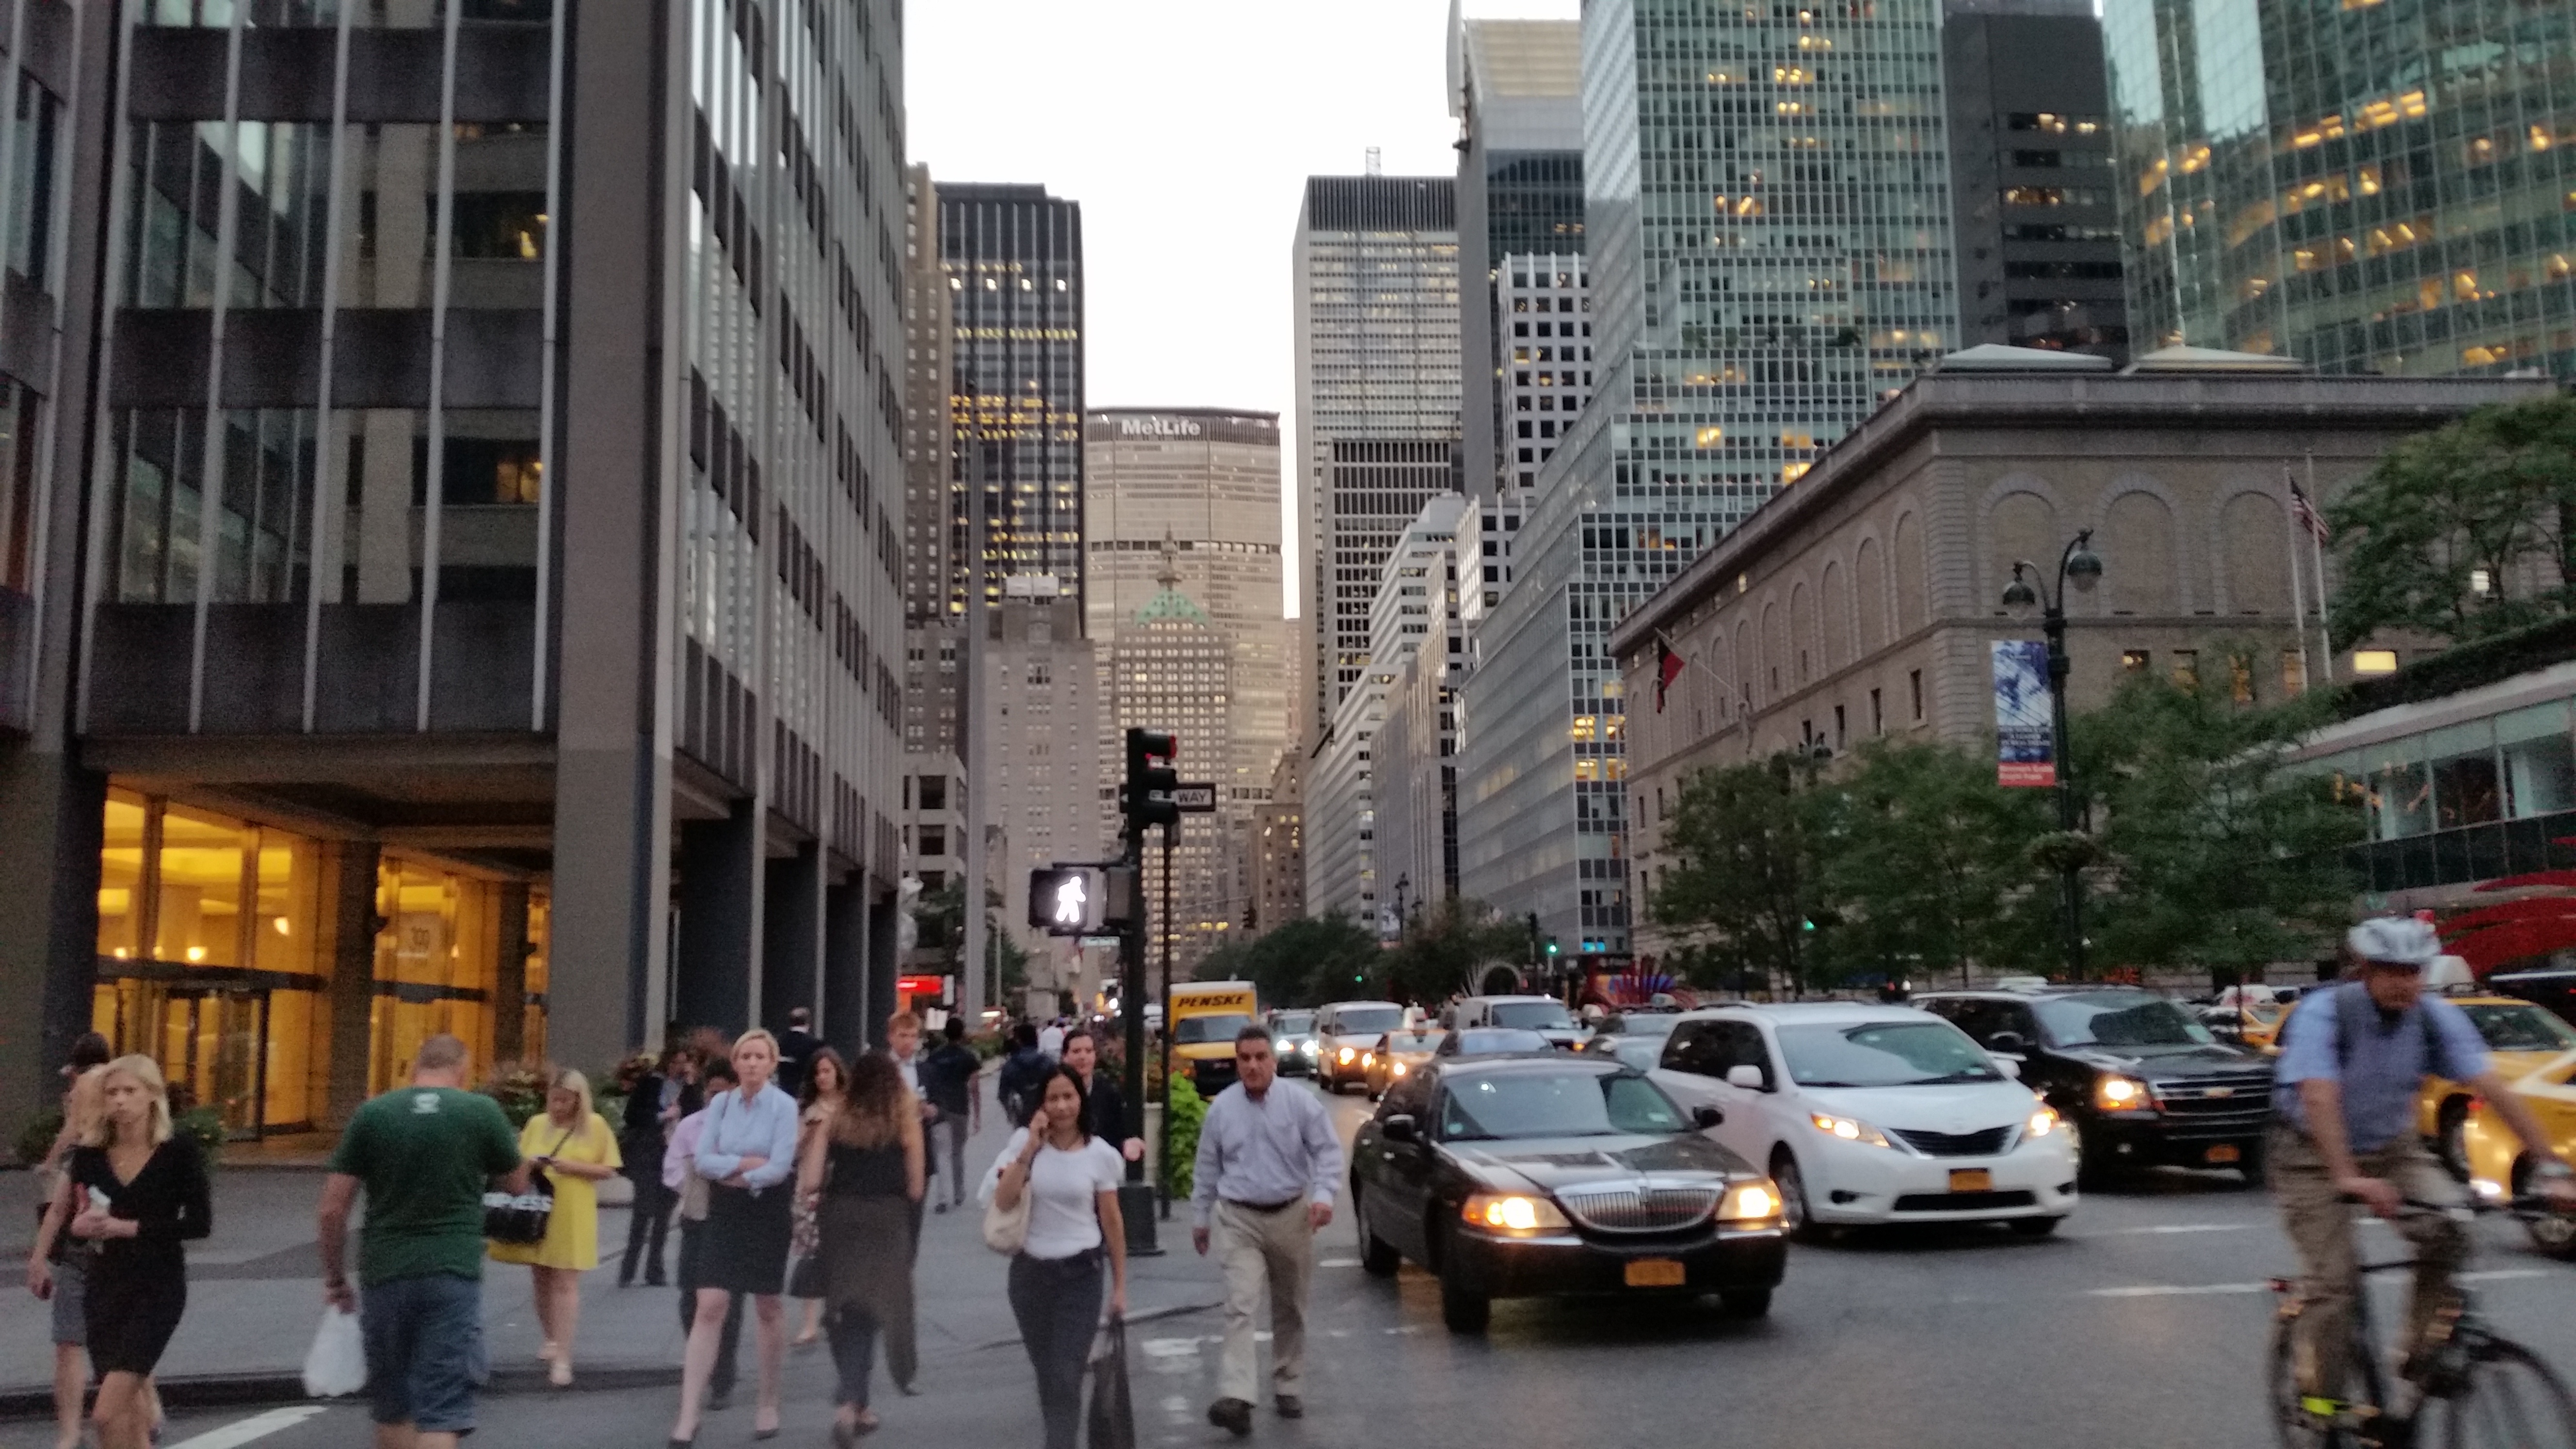
pedestrian, road, traffic, street, city, skyscraper, cityscape, downtown, transport, plaza, lane, public transport, infrastructure, metropolis, neighbourhood, urban area, human settlement, metropolitan area